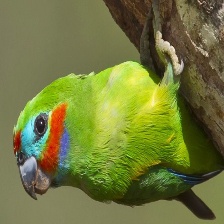
Species: DOUBLE EYED FIG PARROT
Scientific name: CYCLOPSITTA DIOPHTHALMA